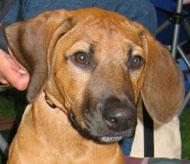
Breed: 230-n000080-Rhodesian_ridgeback